Tournament (medieval)

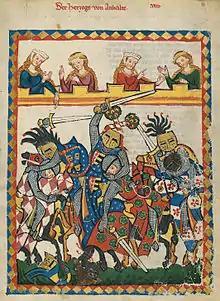
An early 14th century depiction of mounted combat in a tournament from the German "Codex Manesse"

A tournament, or tourney (from Old French "torneiement", "tornei"), was a chivalrous competition or mock fight that was common in the Middle Ages and Renaissance (12th to 16th centuries). It is a type of hastilude.